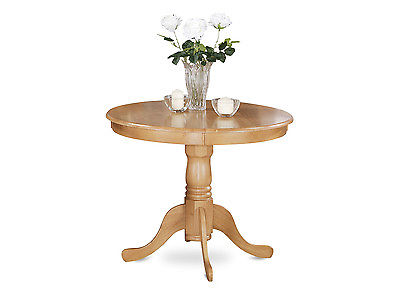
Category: table